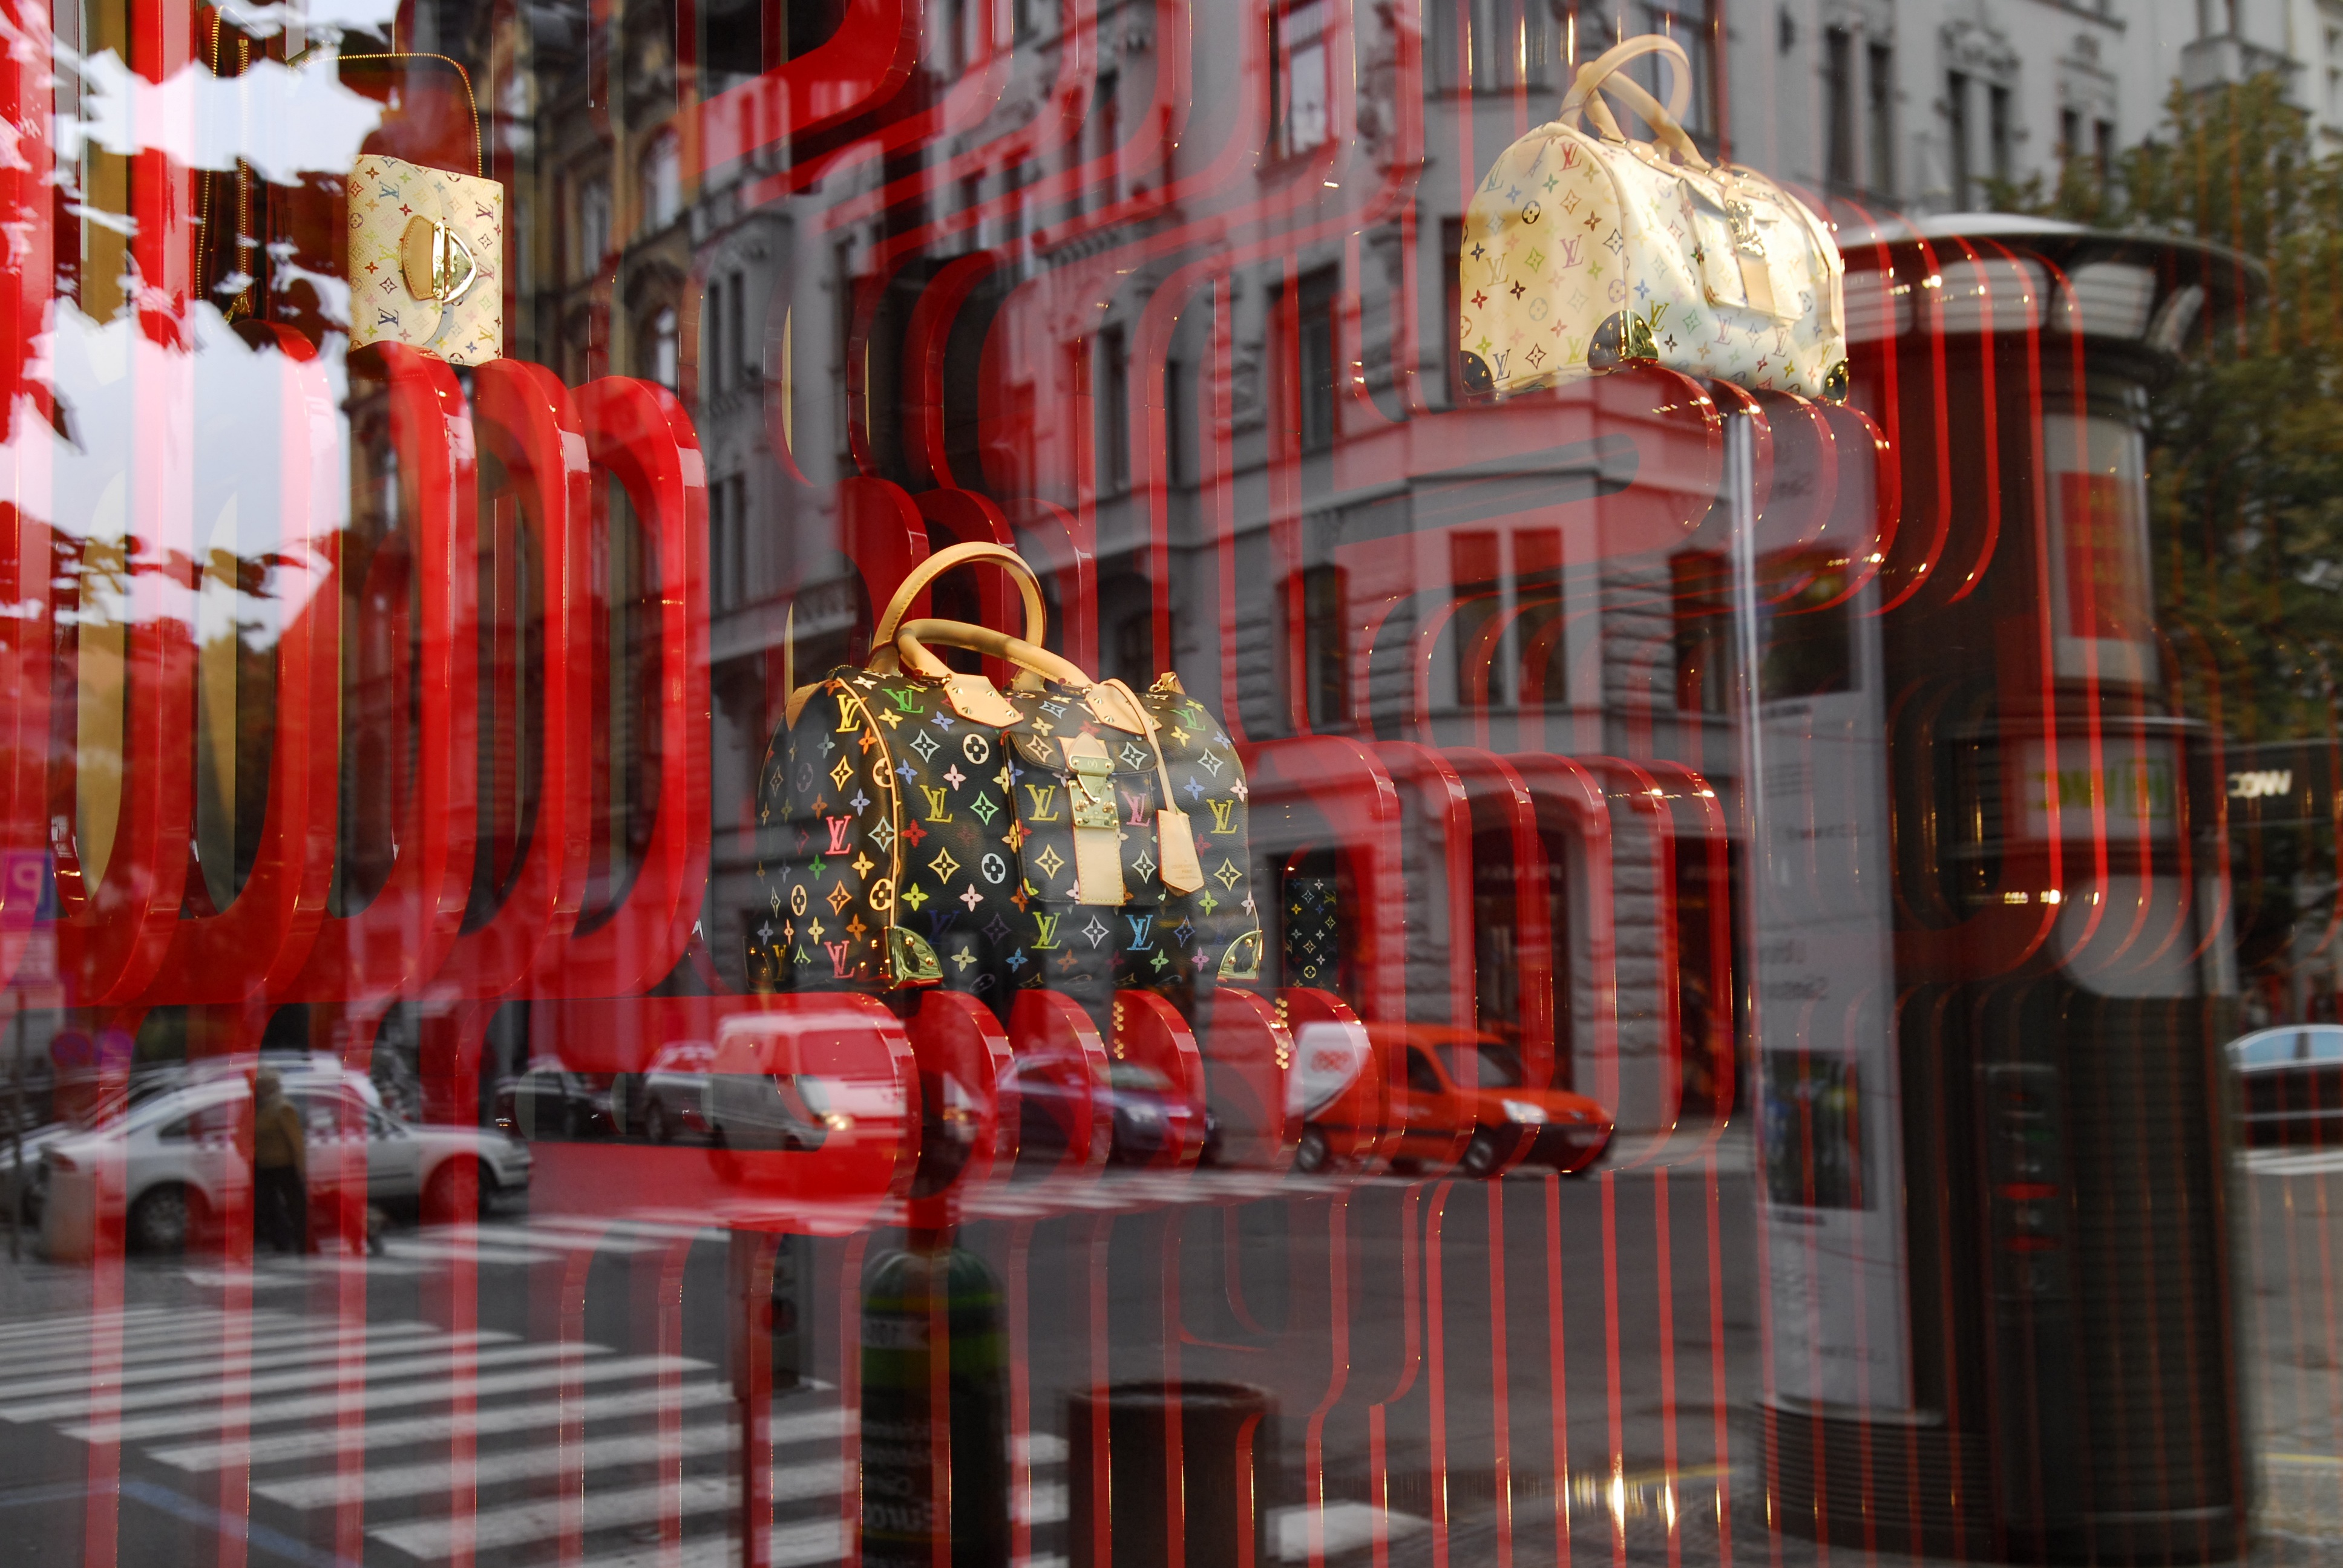
creative, street, window, restaurant, downtown, red, prague, shopping, deco, luxury, decorative, shrine, mirroring, bags, luxurious, handbags